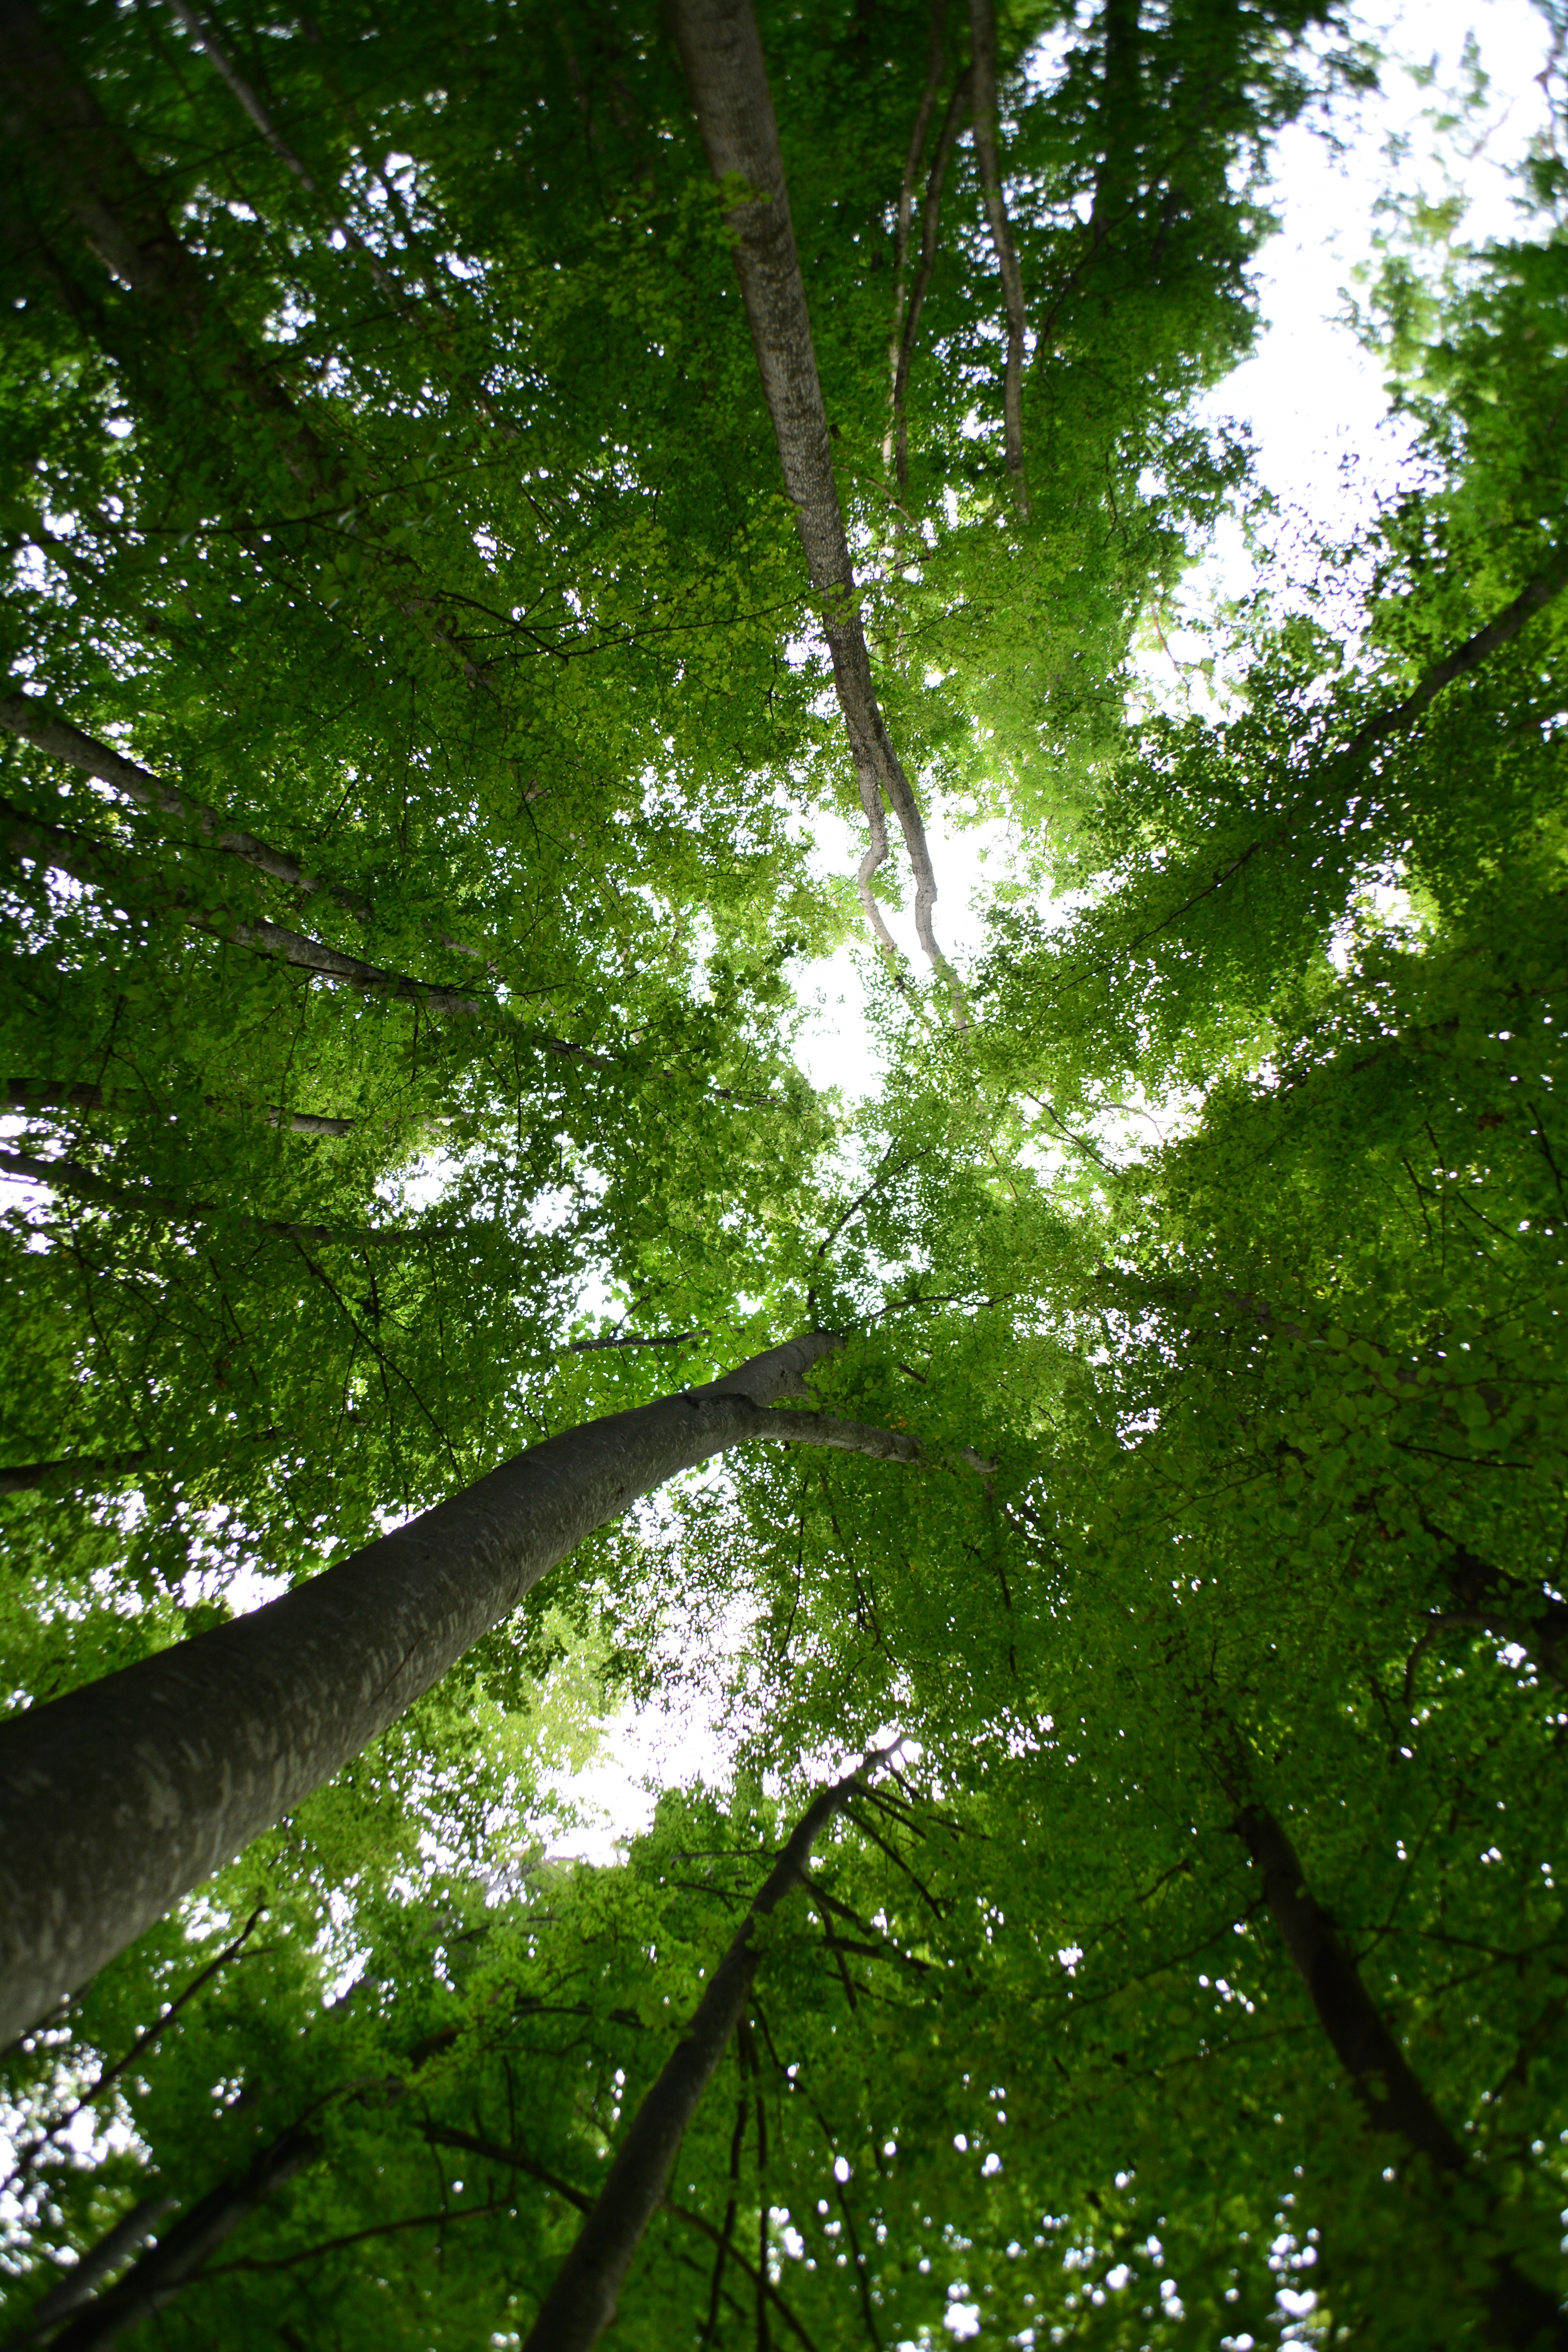
tree, nature, forest, branch, light, plant, wood, sunlight, leaf, flower, green, jungle, autumn, botany, trees, vegetation, rainforest, deciduous, woodland, habitat, ecosystem, old growth forest, natural environment, woody plant, temperate broadleaf and mixed forest